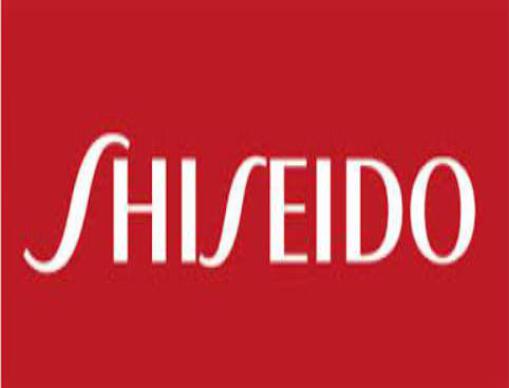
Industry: Necessities